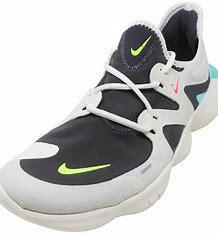
Brand: Nike
Model: Free RN 5